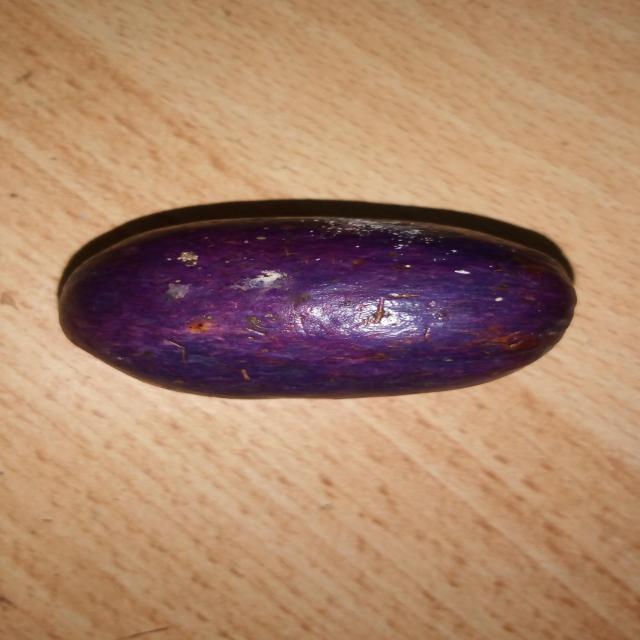
Plum grade: unaffected